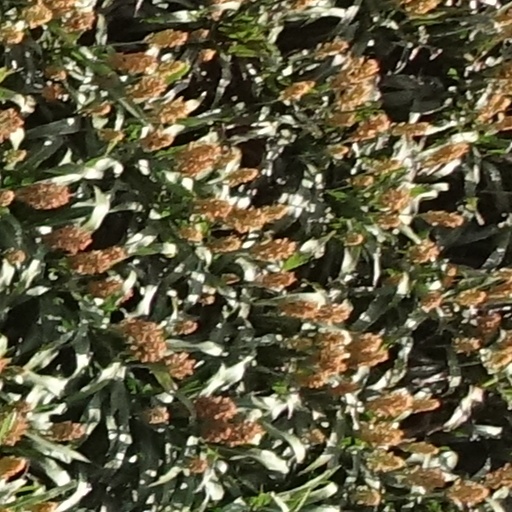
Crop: sorghum